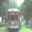
Label: streetcar